Inferno (Counter-Strike)

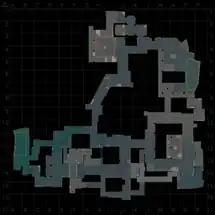
Minimap of Inferno from Counter-Strike: Global Offensive, depicting its wide variety of pathways.

Inferno is a multiplayer map taking place in a small European village, possibly located in Italy. As in other bomb defusal maps in the game, players are split into two teams; The Terrorists and the Counter Terrorists. The goal of the Terrorists is to plant a bomb near the map's water pipelines or to kill all Counter Terrorists, with the goal of the Counter Terrorists being either to defuse the bomb or to kill all Terrorists.